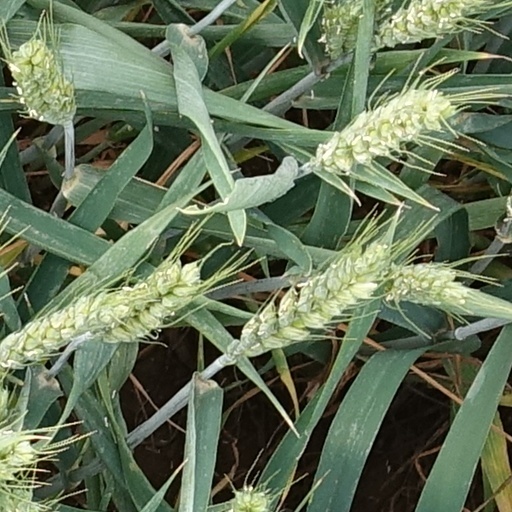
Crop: wheat